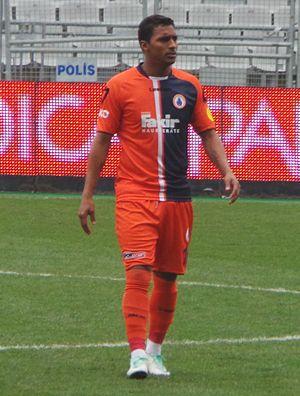
Doka Madureira, de son vrai nom Francisco Lima da Silva, né le 11 février 1984 à Sena Madureira, est un footballeur brésilien évoluant au poste d'ailier.